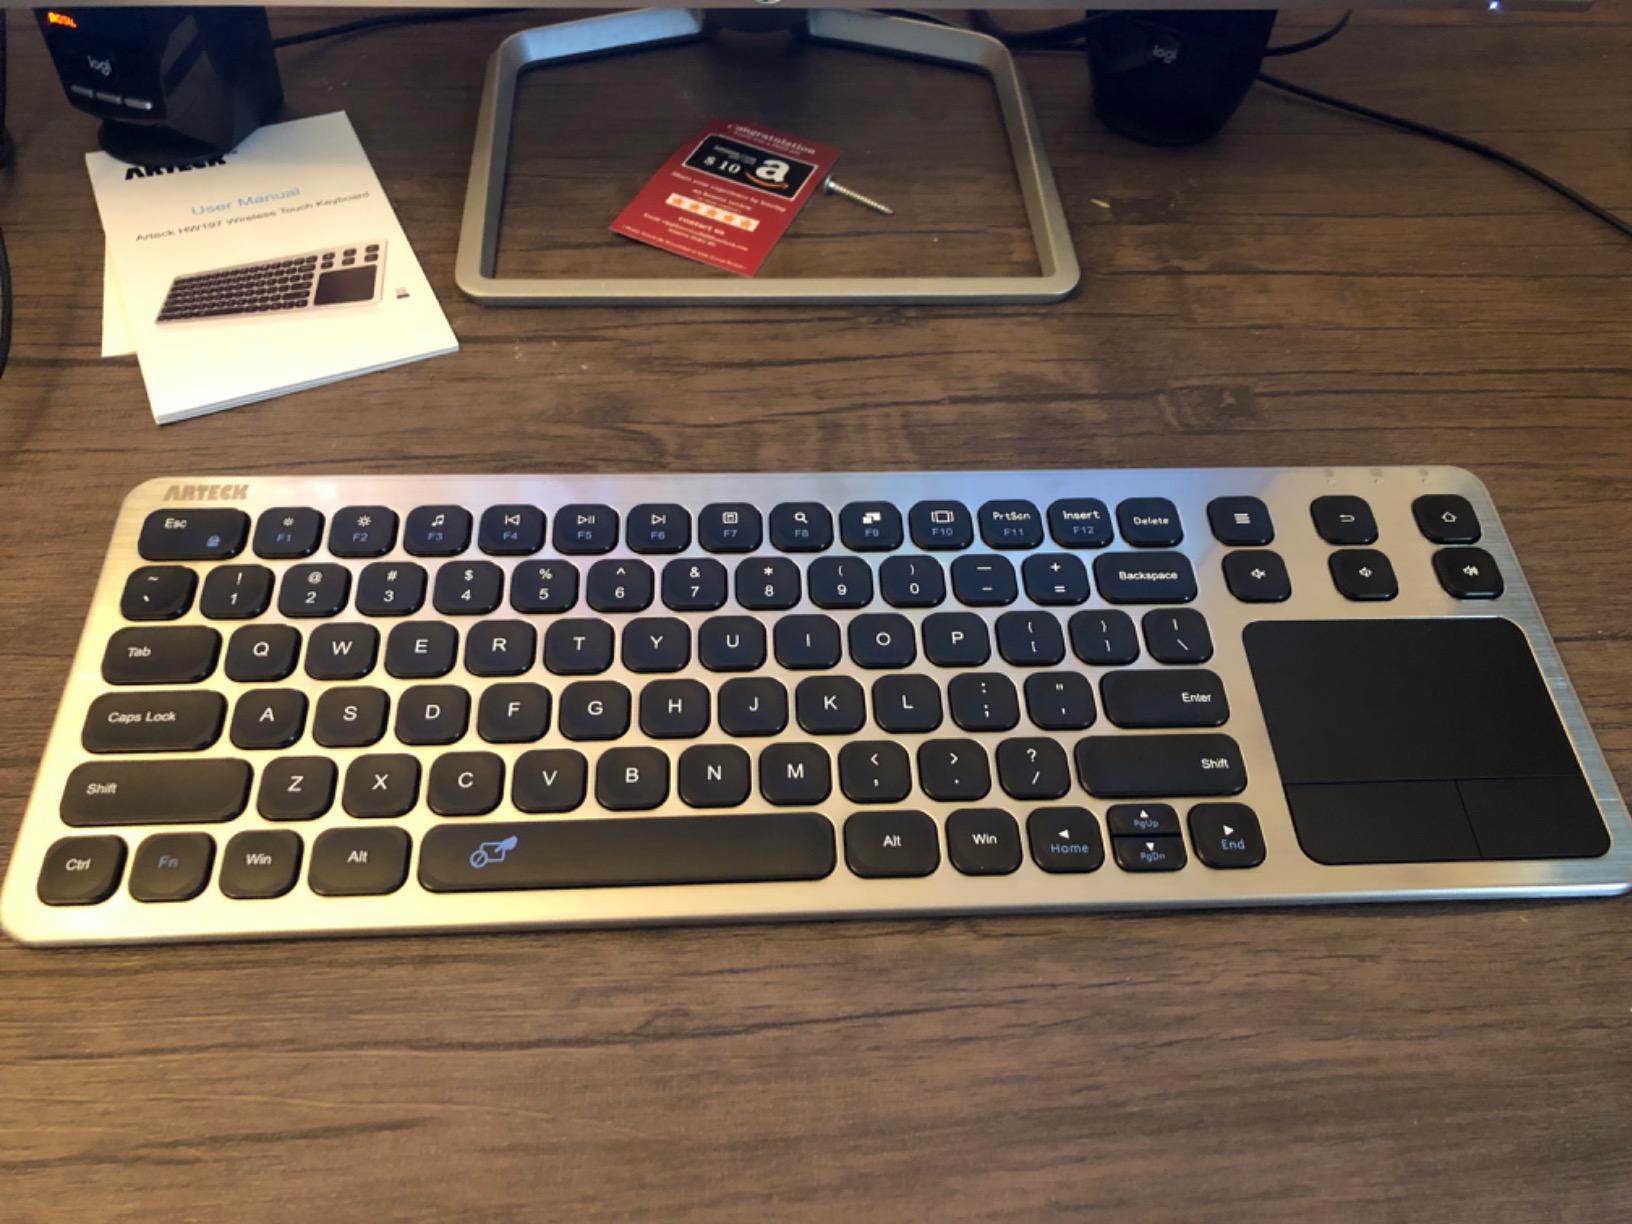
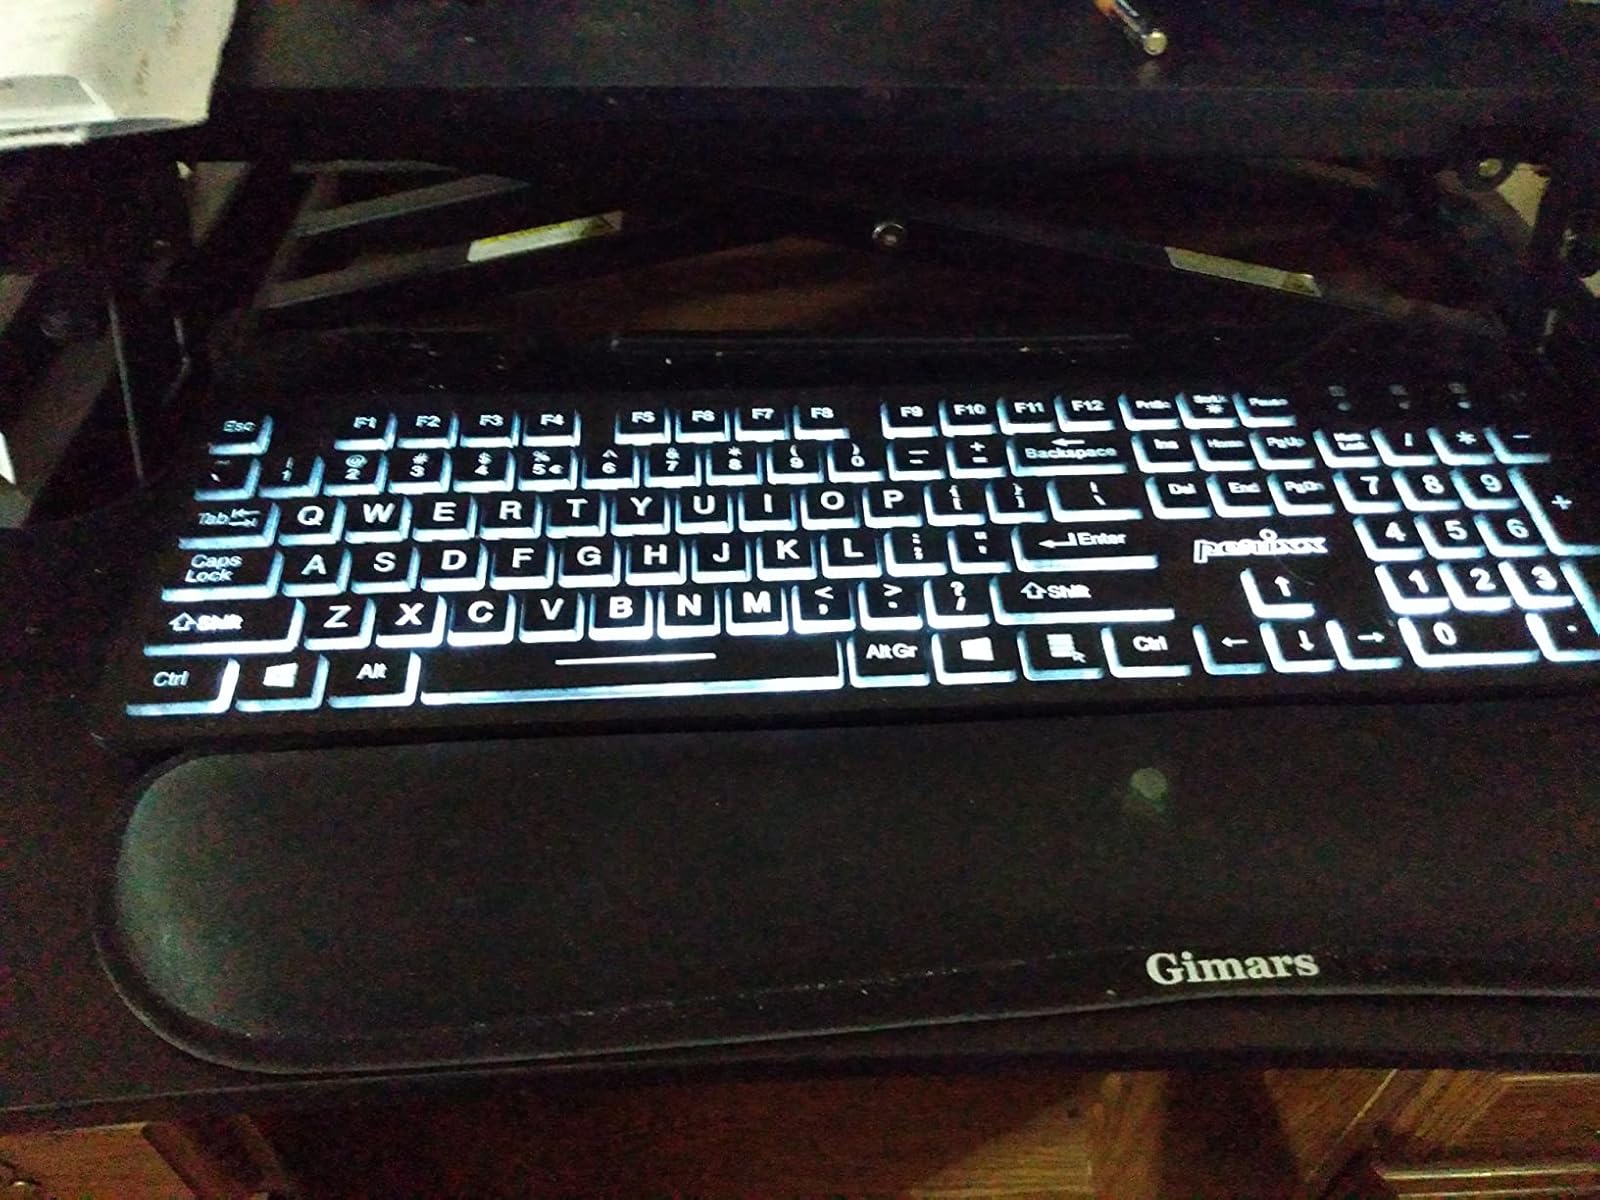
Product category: keyboard
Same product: no